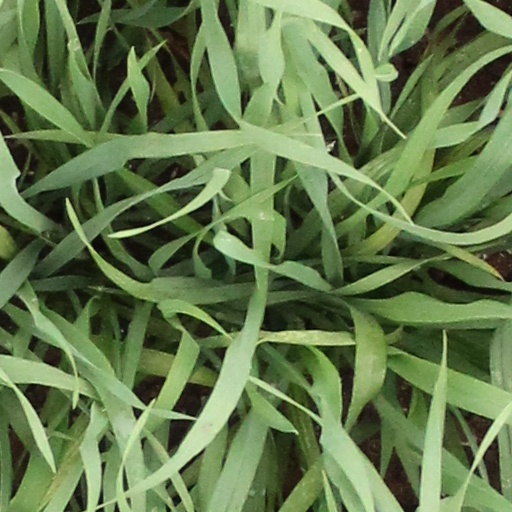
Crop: wheat